Henry Sherwood

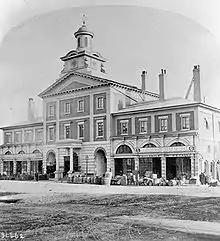
Old City Hall of Toronto

He was a successful mayor. Credit belongs to the committees of council, but Sherwood worked assiduously on the standing committees, with moderation and fairness. He oversaw the regulation of the market, paving the streets and collecting taxes. In 1842, 94 gas lights illuminated King and Yonge Streets and a waterworks was underway. Sherwood saw that the Town Hall was too small for the growing civic government and the plans were drawn for Toronto's first municipal offices. Construction began on the new City Hall (now St. Lawrence Market South) in the summer of 1844 at Jarvis and Front Streets.